David McCall (businessman)

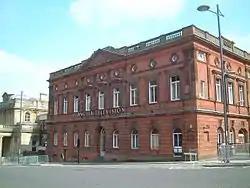
Anglia House, home of Anglia TV

In the 1988 New Year Honours, he was appointed a CBE. He married Lois Elder in 1968. He lives in Redenhall in South Norfolk, on the Suffolk boundary (River Waveney), off the A143.